The Beatles' Christmas records

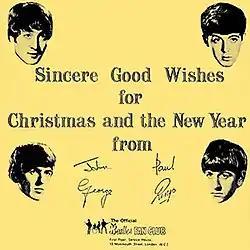

The first Christmas recording from the Beatles featured several renditions of the traditional carol "Good King Wenceslas" and individual messages from the four, ending with a closing chorus of "Rudolph the Red-Nosed Ringo". This offering, as well as 1964's, was scripted by Beatles' press officer Tony Barrow, who had instigated the Christmas message programme.